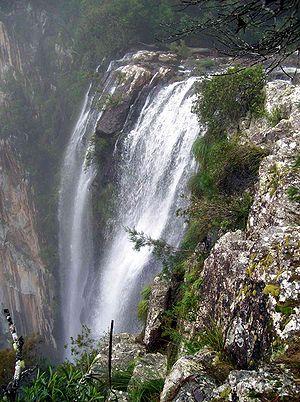
Cette page est une liste des chutes d'eau d'Australie.